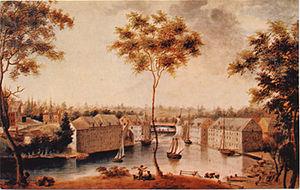
La rivière Brandywine est un affluent de la rivière Christina, situé au sud-est de la Pennsylvanie et au nord du Delaware, aux États-Unis. Le cours principal, la basse Brandywine est long de 32,8 km. Les branches est et ouest naissent à 3 km l'une de l'autre, sur les pentes de la Welsh Mountain, à Honey Brook Township en Pennsylvanie, à environ 32 km au nord-ouest de leur confluence.